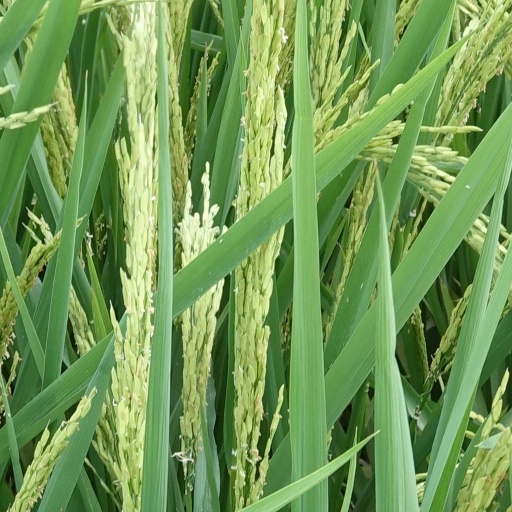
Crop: rice